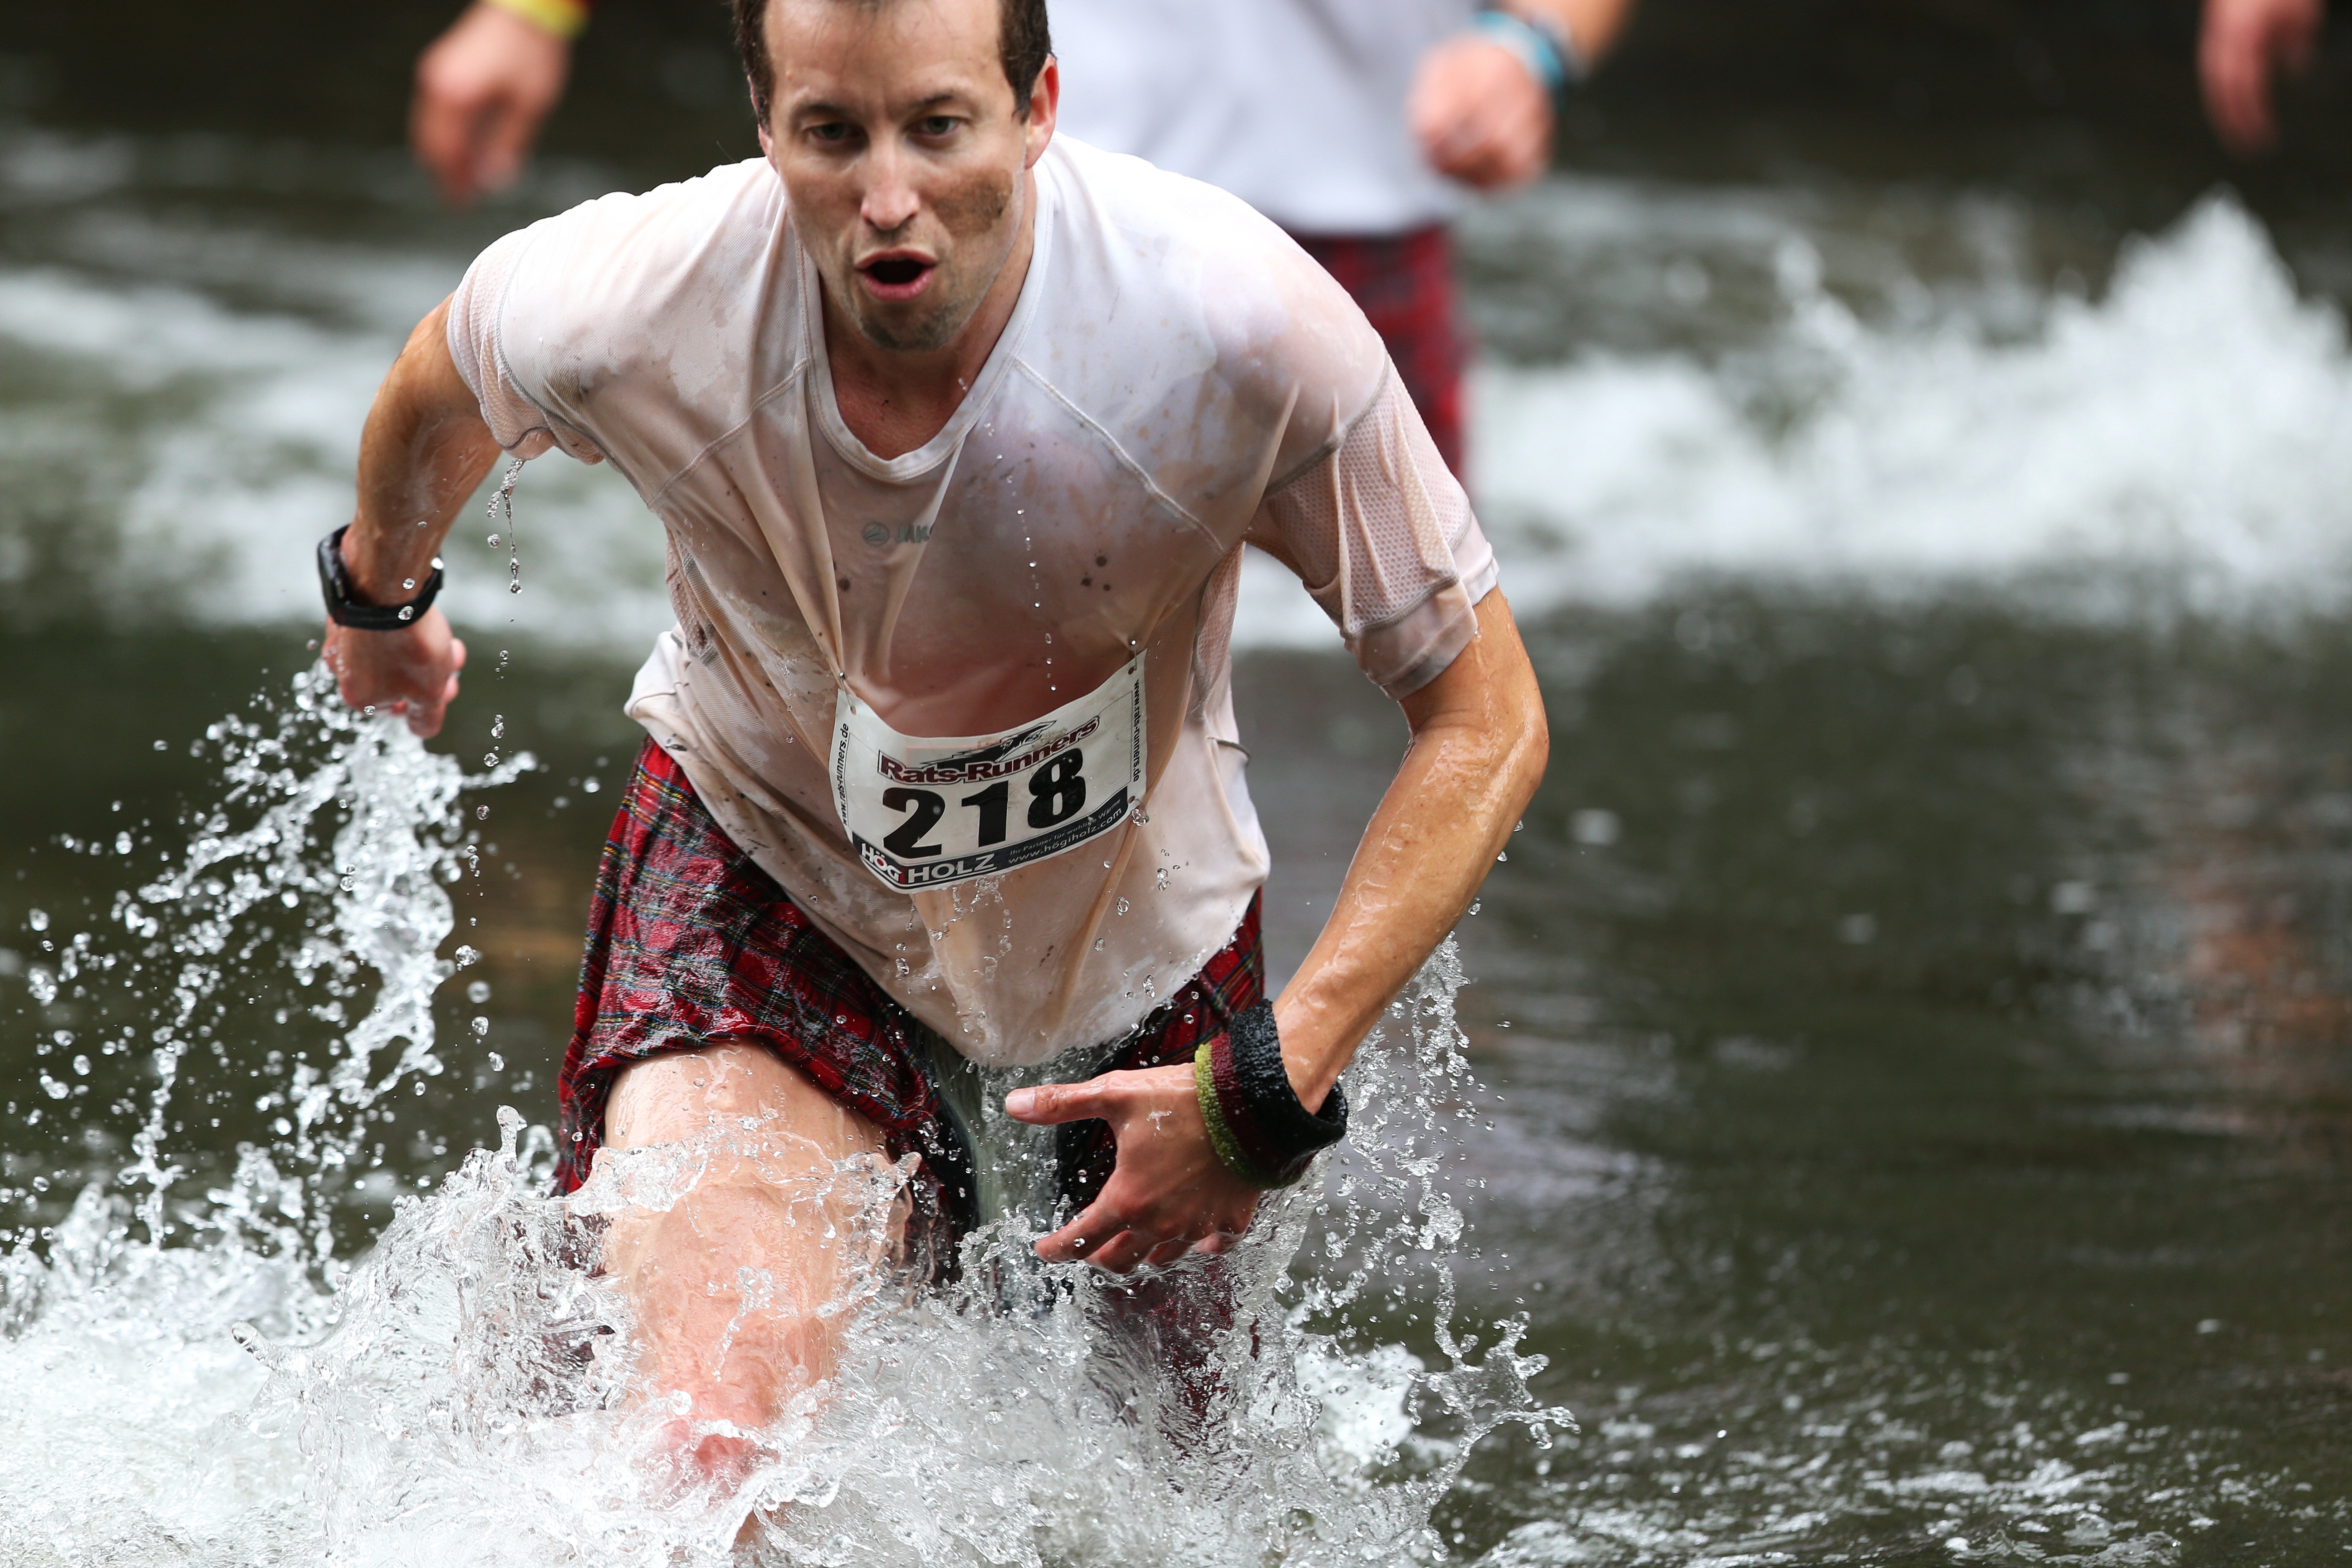
water, nature, sport, running, run, mud, action, leisure, muscle, motivation, race, fun, team, sports, cool, boating, mudrun, fit, triathlon, hobby, water sport, cross country, fun run, strongman, waterskiing, endurance sports, steeplechase, trail run, extreme running, open water swimming